RMS Umbria

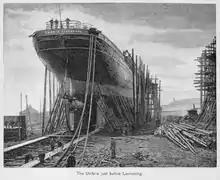
"Umbria" under construction

"Umbria" had two large funnels and three large steel masts that were barquentine-rigged. Another innovation was that she was equipped with refrigeration machinery, but it was her single-screw propulsion that would bring her the most publicity later in her career.